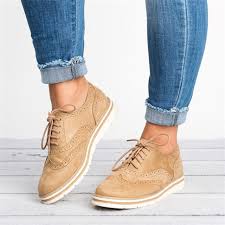
Label: Brogue